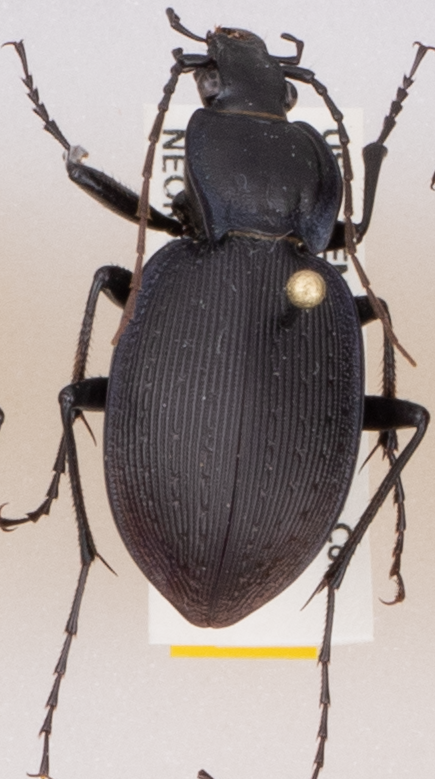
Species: Carabus goryi
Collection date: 2018-04-17
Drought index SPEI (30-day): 0.58
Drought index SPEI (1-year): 0.642
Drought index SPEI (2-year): -0.348